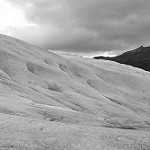
Label: B & W